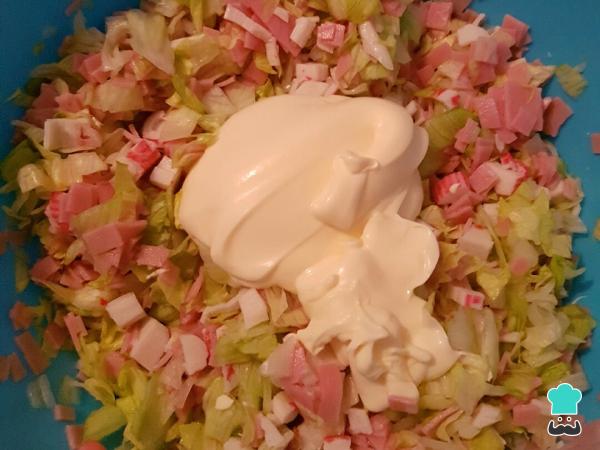
Lava y corta en trozos pequeños la lechuga, el jamón y los palitos de cangrejo. Puedes hacerlo a mano o usar una picadora, en todo caso trata de picar todo más o menos igual.Añade la mayonesa, sazona al gusto y remueve todo bien. Reserva la mezcla de cangrejo y mayonesa en la nevera hasta el momento de servir, teniendo en cuenta que deberás esperar al menos media hora.